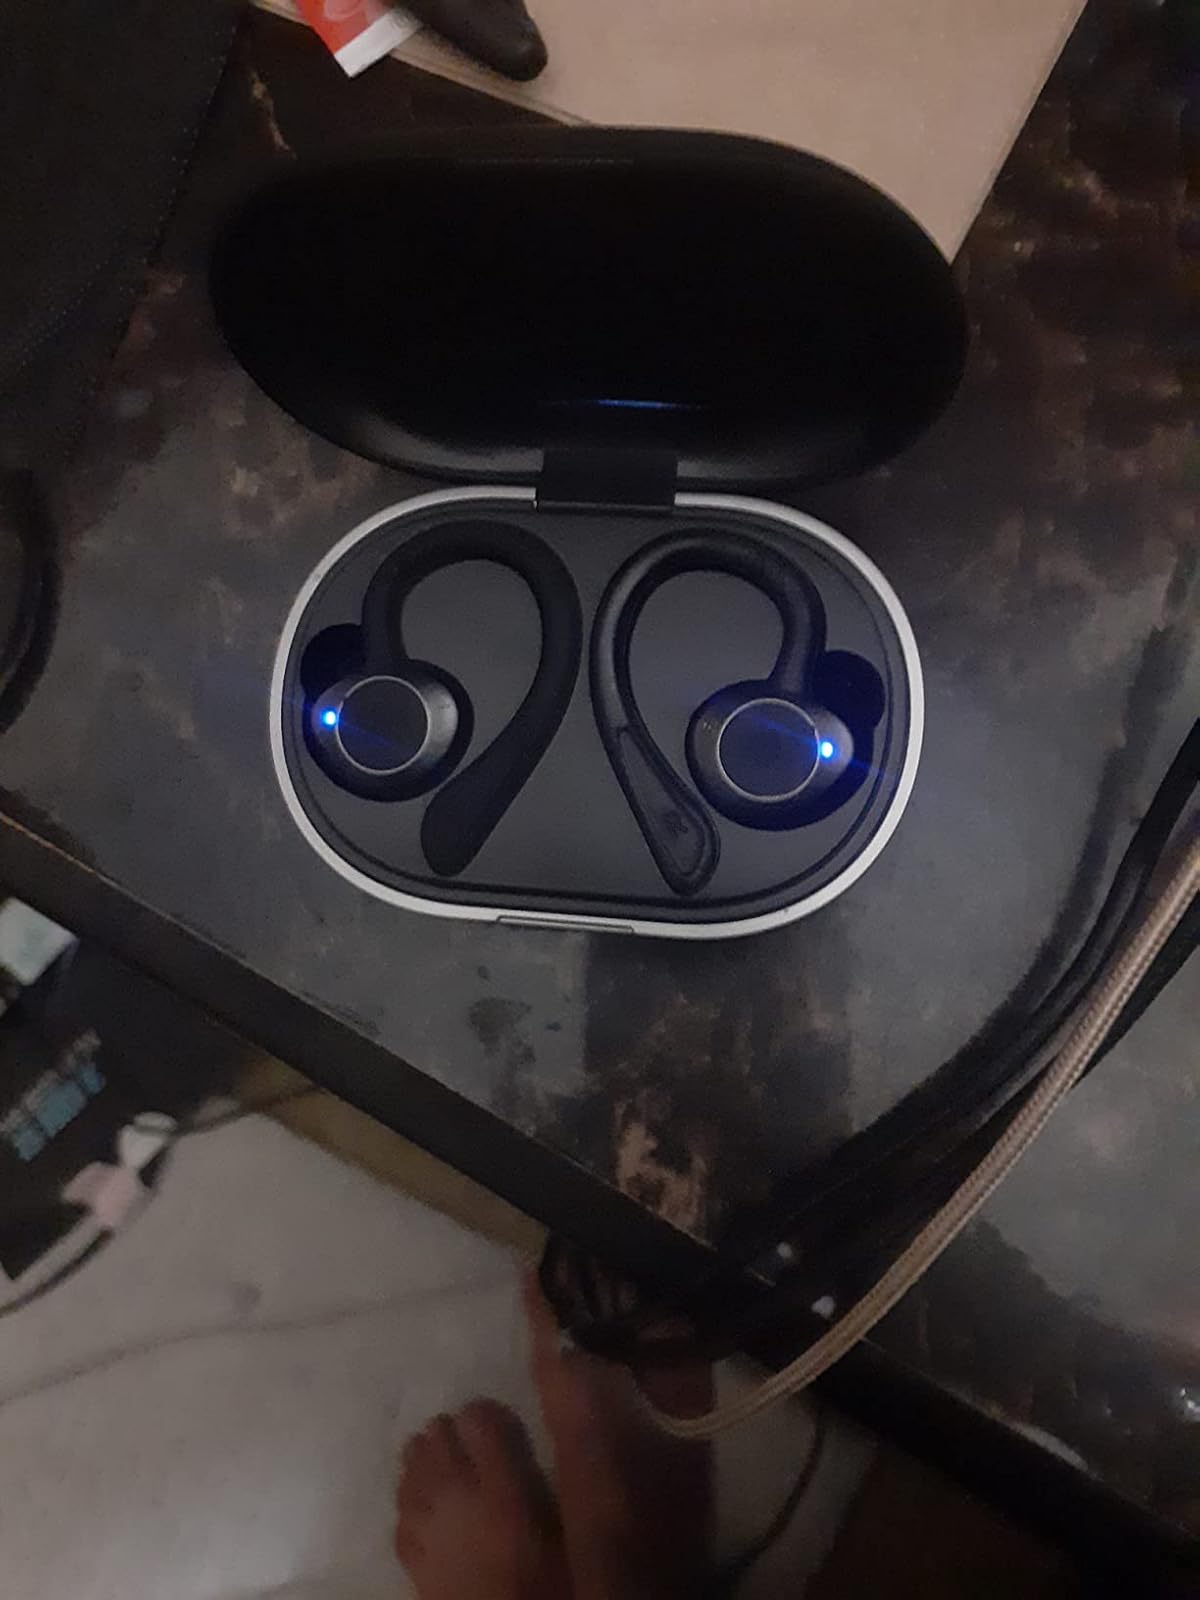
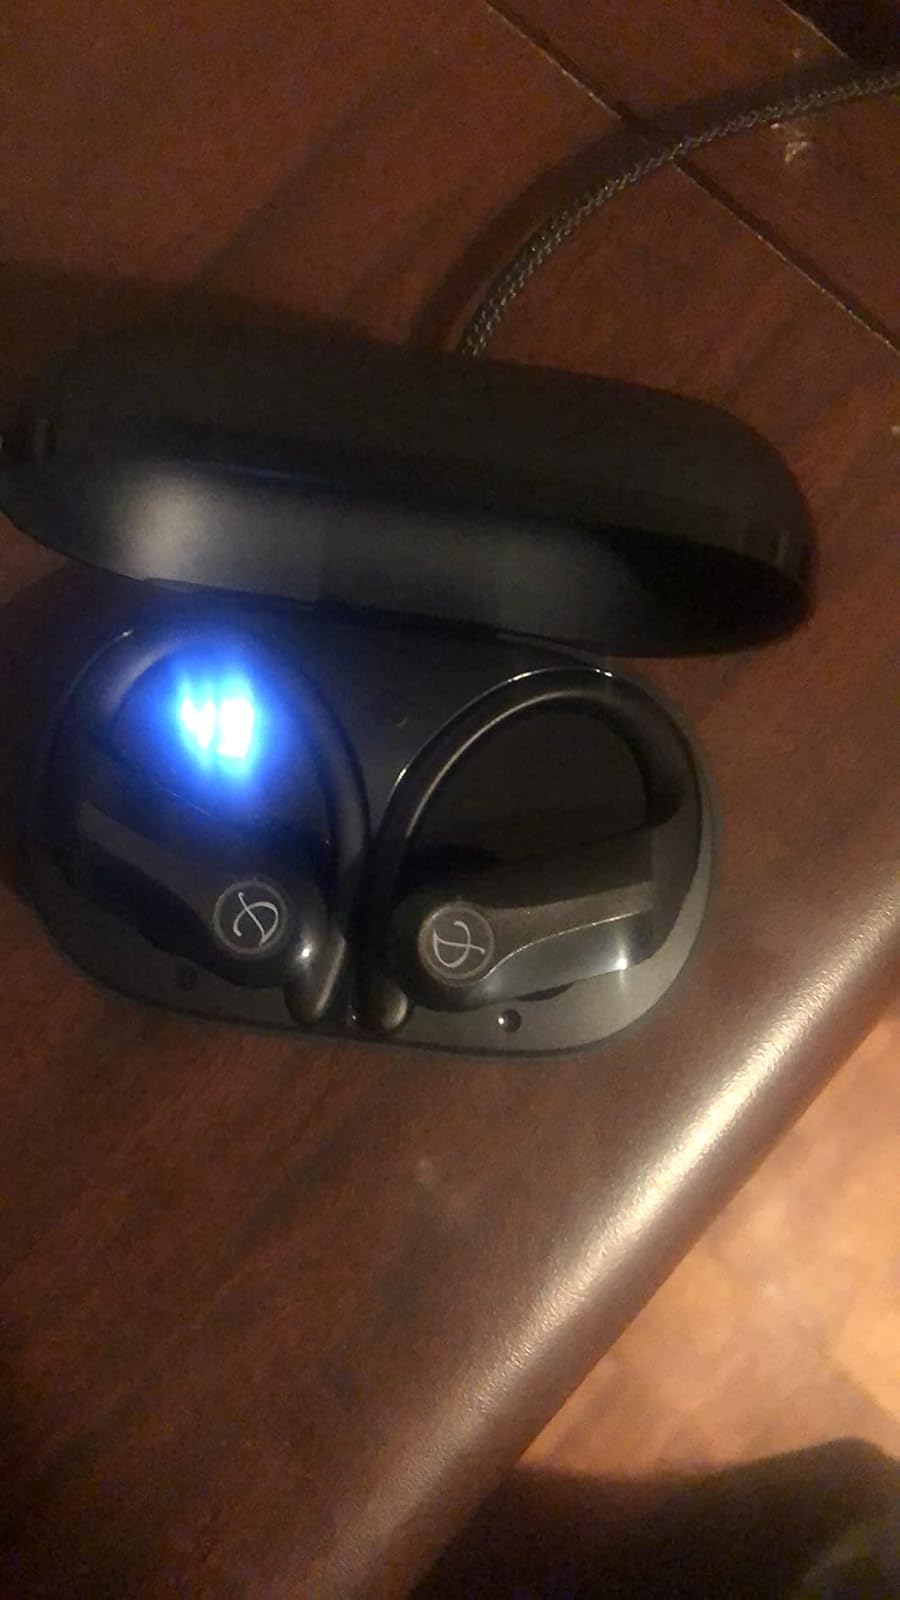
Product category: earbuds
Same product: no